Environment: real
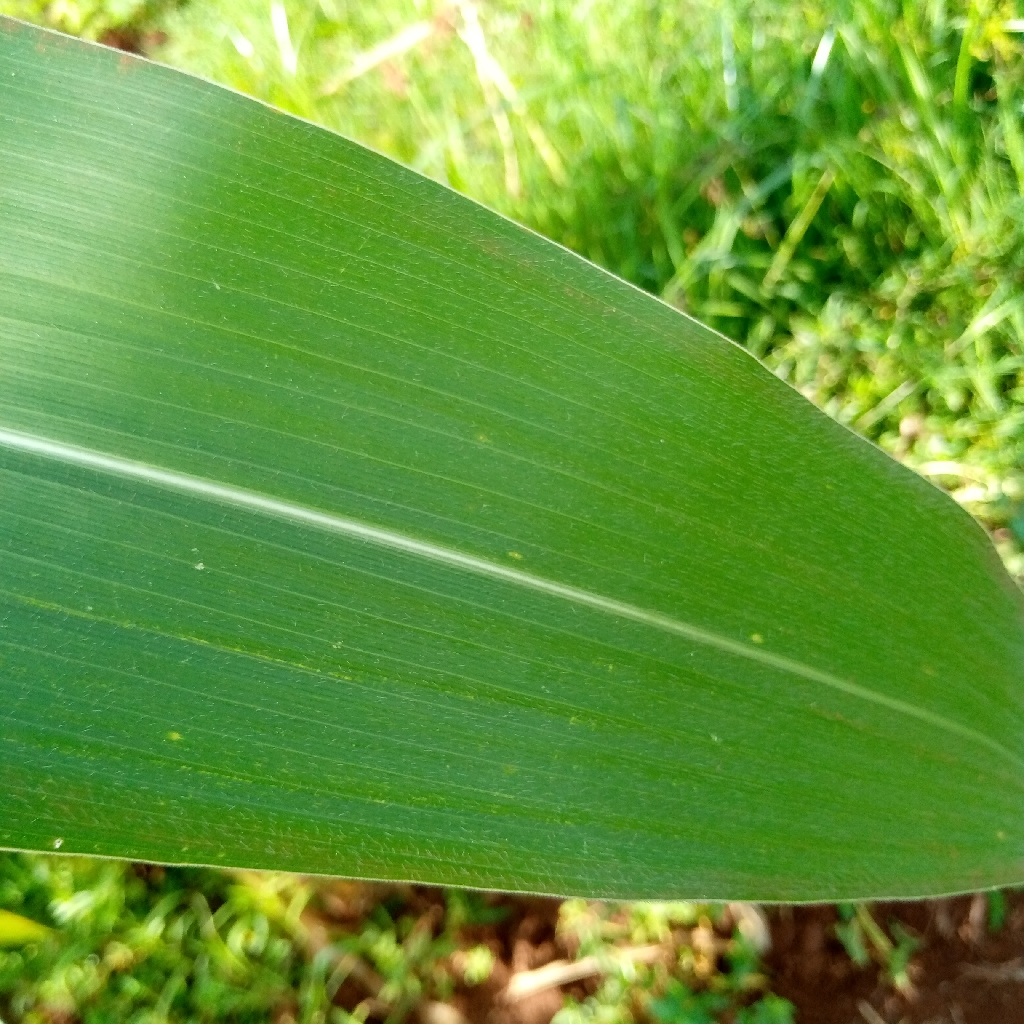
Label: healthy